Baku suburban railway

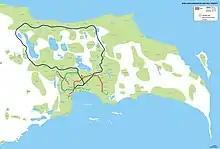
Baku suburban railway and metro map

In 2016, Chairman of Azerbaijan Railways Javid Gurbanov confirmed that work was underway on a railway line to Heydar Aliyev International Airport from Baku's main station.